Kitty Foyle (dress)

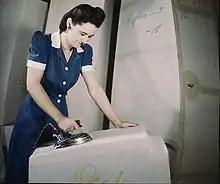
Kitty Foyle dress, 1941

A Kitty Foyle is a dress style of the 1940s, characterized by a dark fabric and contrasting light collar and cuffs, typically of navy blue and white. The shape of the dress is a shirtwaist with short or elbow-length sleeves.